Natasja Saad

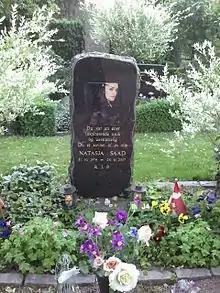
Saad's gravestone at Assistens Kirkegård in Copenhagen

The four LP box set "Legacy (1974–2007)" was posthumously released 29 June 2018 on Playground Music to commemorate the 10th anniversary of Saad's death. In addition to her previously released albums "Release", "I Danmark Er Jeg Født" and "Shooting Star", "Legacy (1974–2007)" includes a new compilation album featuring songs from Saad's entire career.